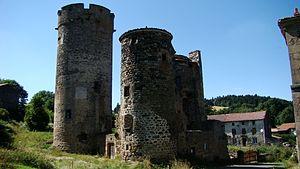
Ruines du château de Mercoeur situé sur les hauteurs de Saint-Privat-d'Allier
Saint-Privat-d'Allier est une commune française située dans le département de la Haute-Loire dans le midi de la région Auvergne-Rhône-Alpes.
Cet article recense les monuments historiques de l'est de la Haute-Loire, en France.